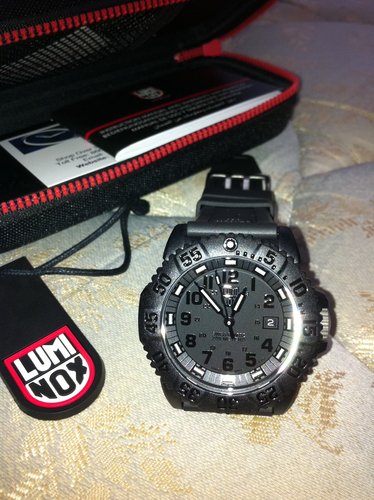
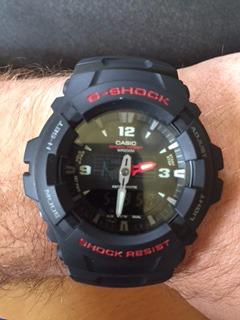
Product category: accessories_watch
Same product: no